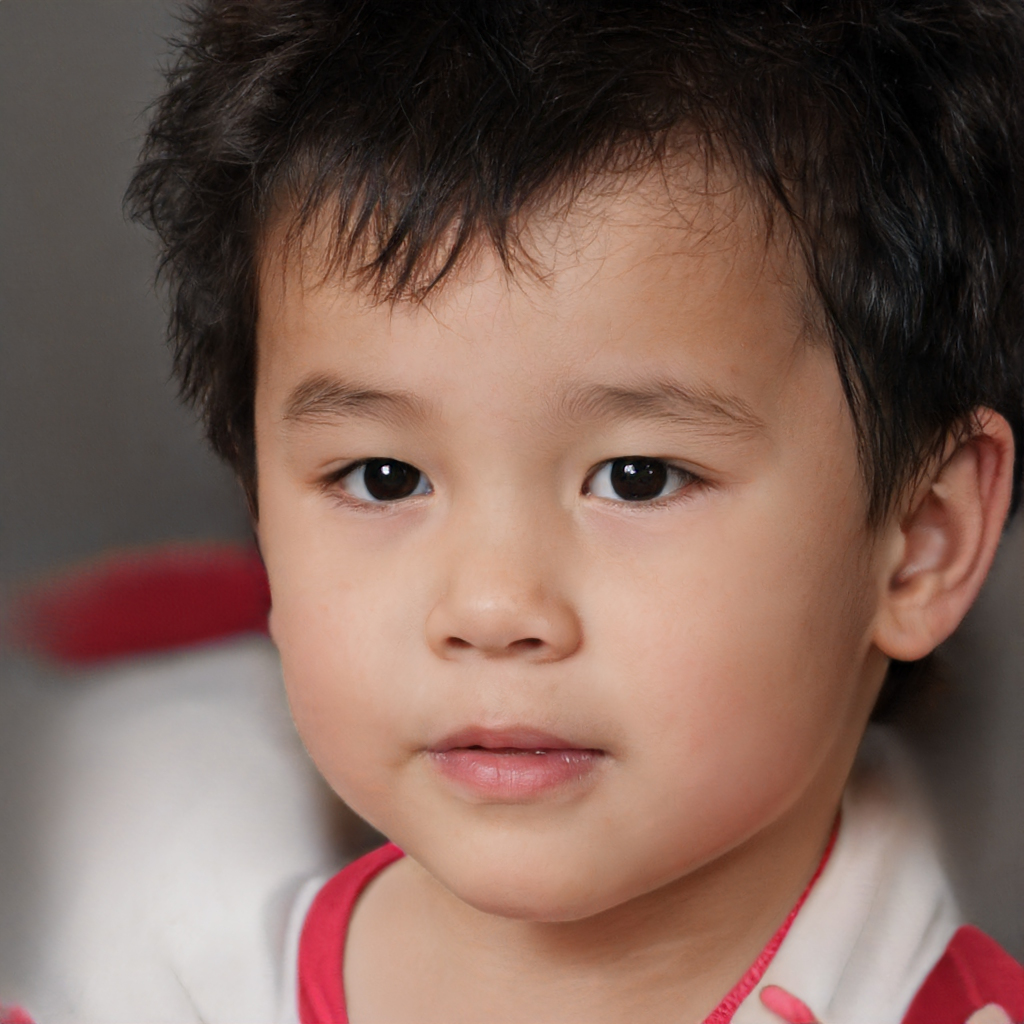
Gender: Male